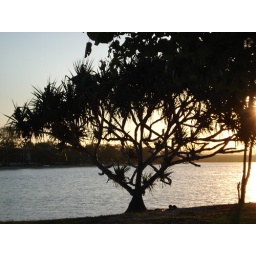
My favourite beach tree in sillouhette at sunset.